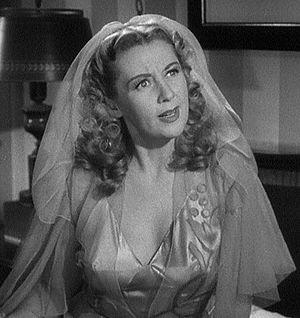
Le Retour de Topper est un film américain réalisé par Roy Del Ruth, sorti en 1941.